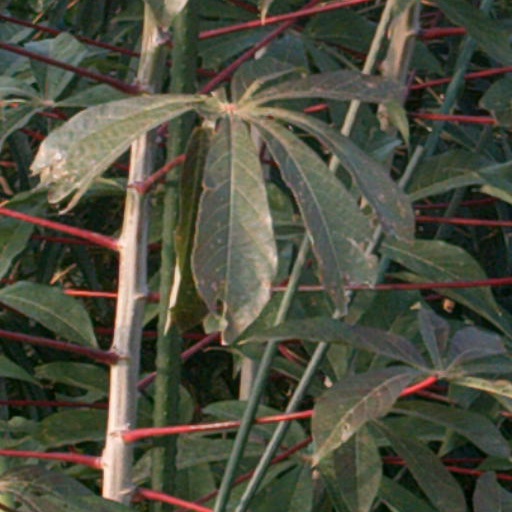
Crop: cassava